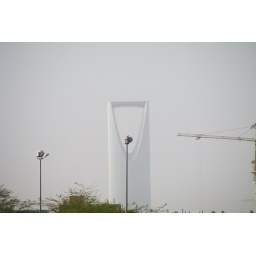
Kingdom tower shrouded by a combination of sand storm and smog.